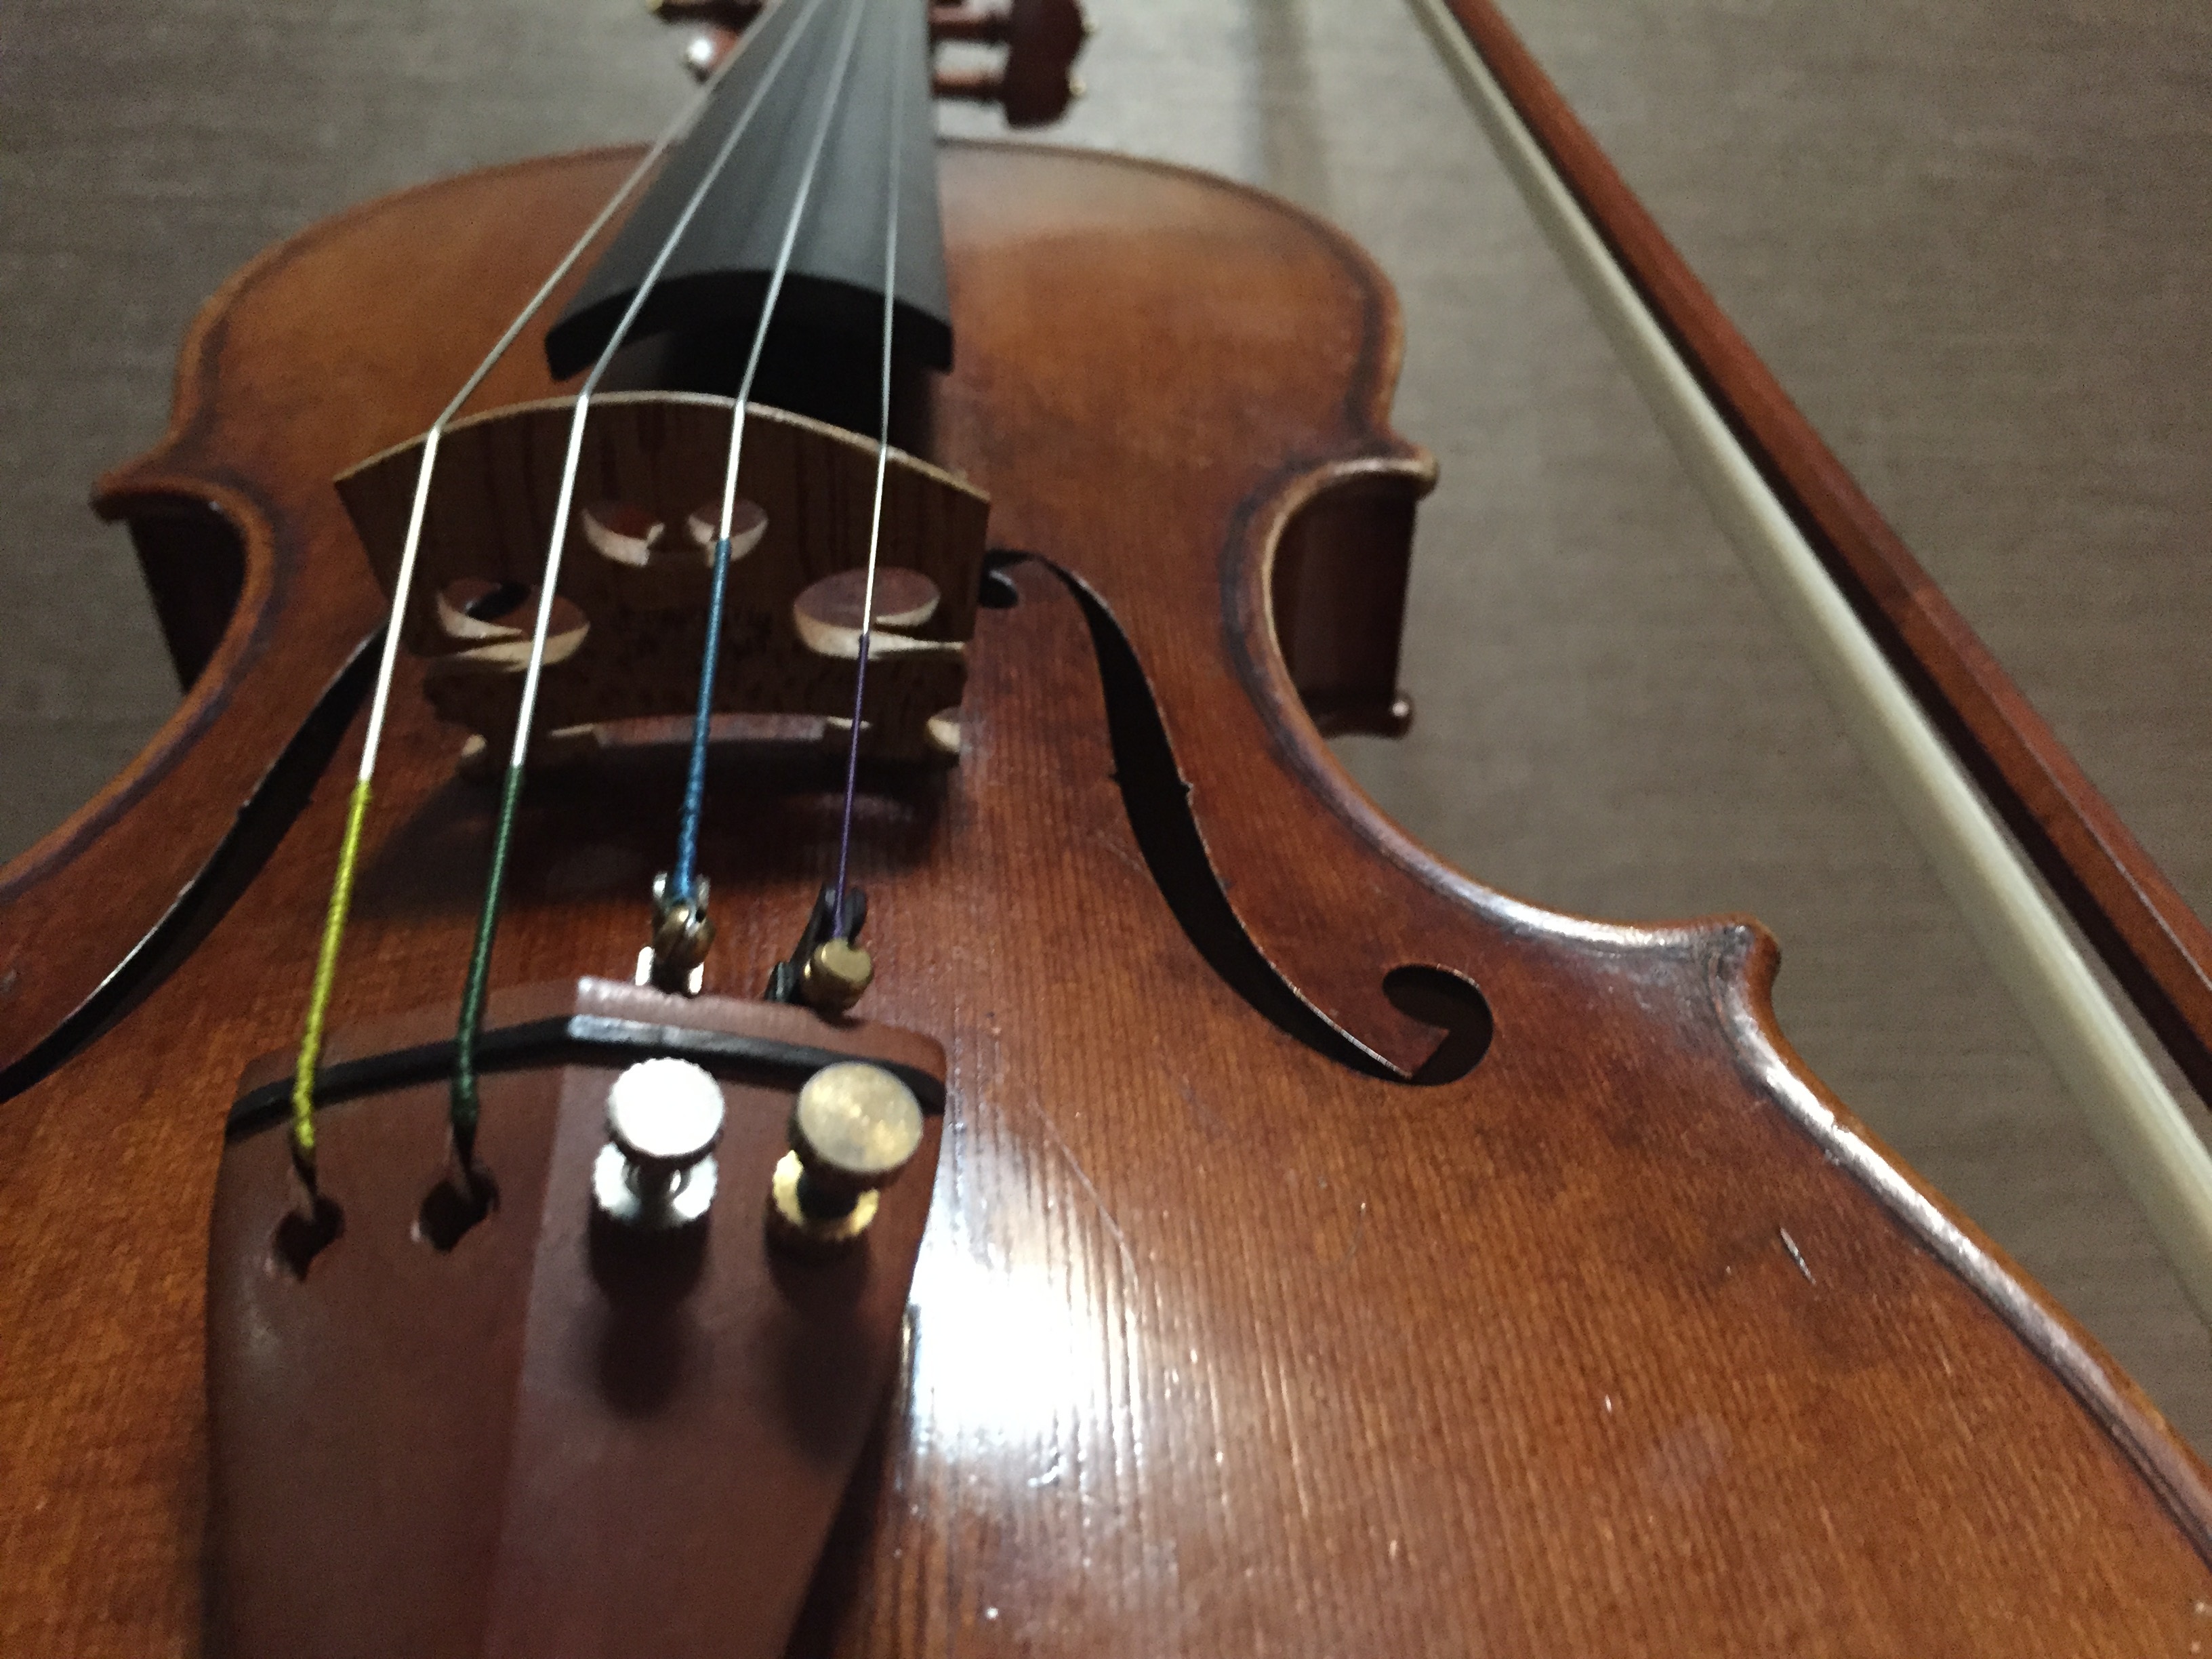
guitar, musical instrument, violin, cello, bass guitar, viola, double bass, string instrument, bowed string instrument, violin family, slide guitar, acoustic electric guitar, viol, violone, bass violin, wooden instrument